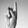
ASL letter: K